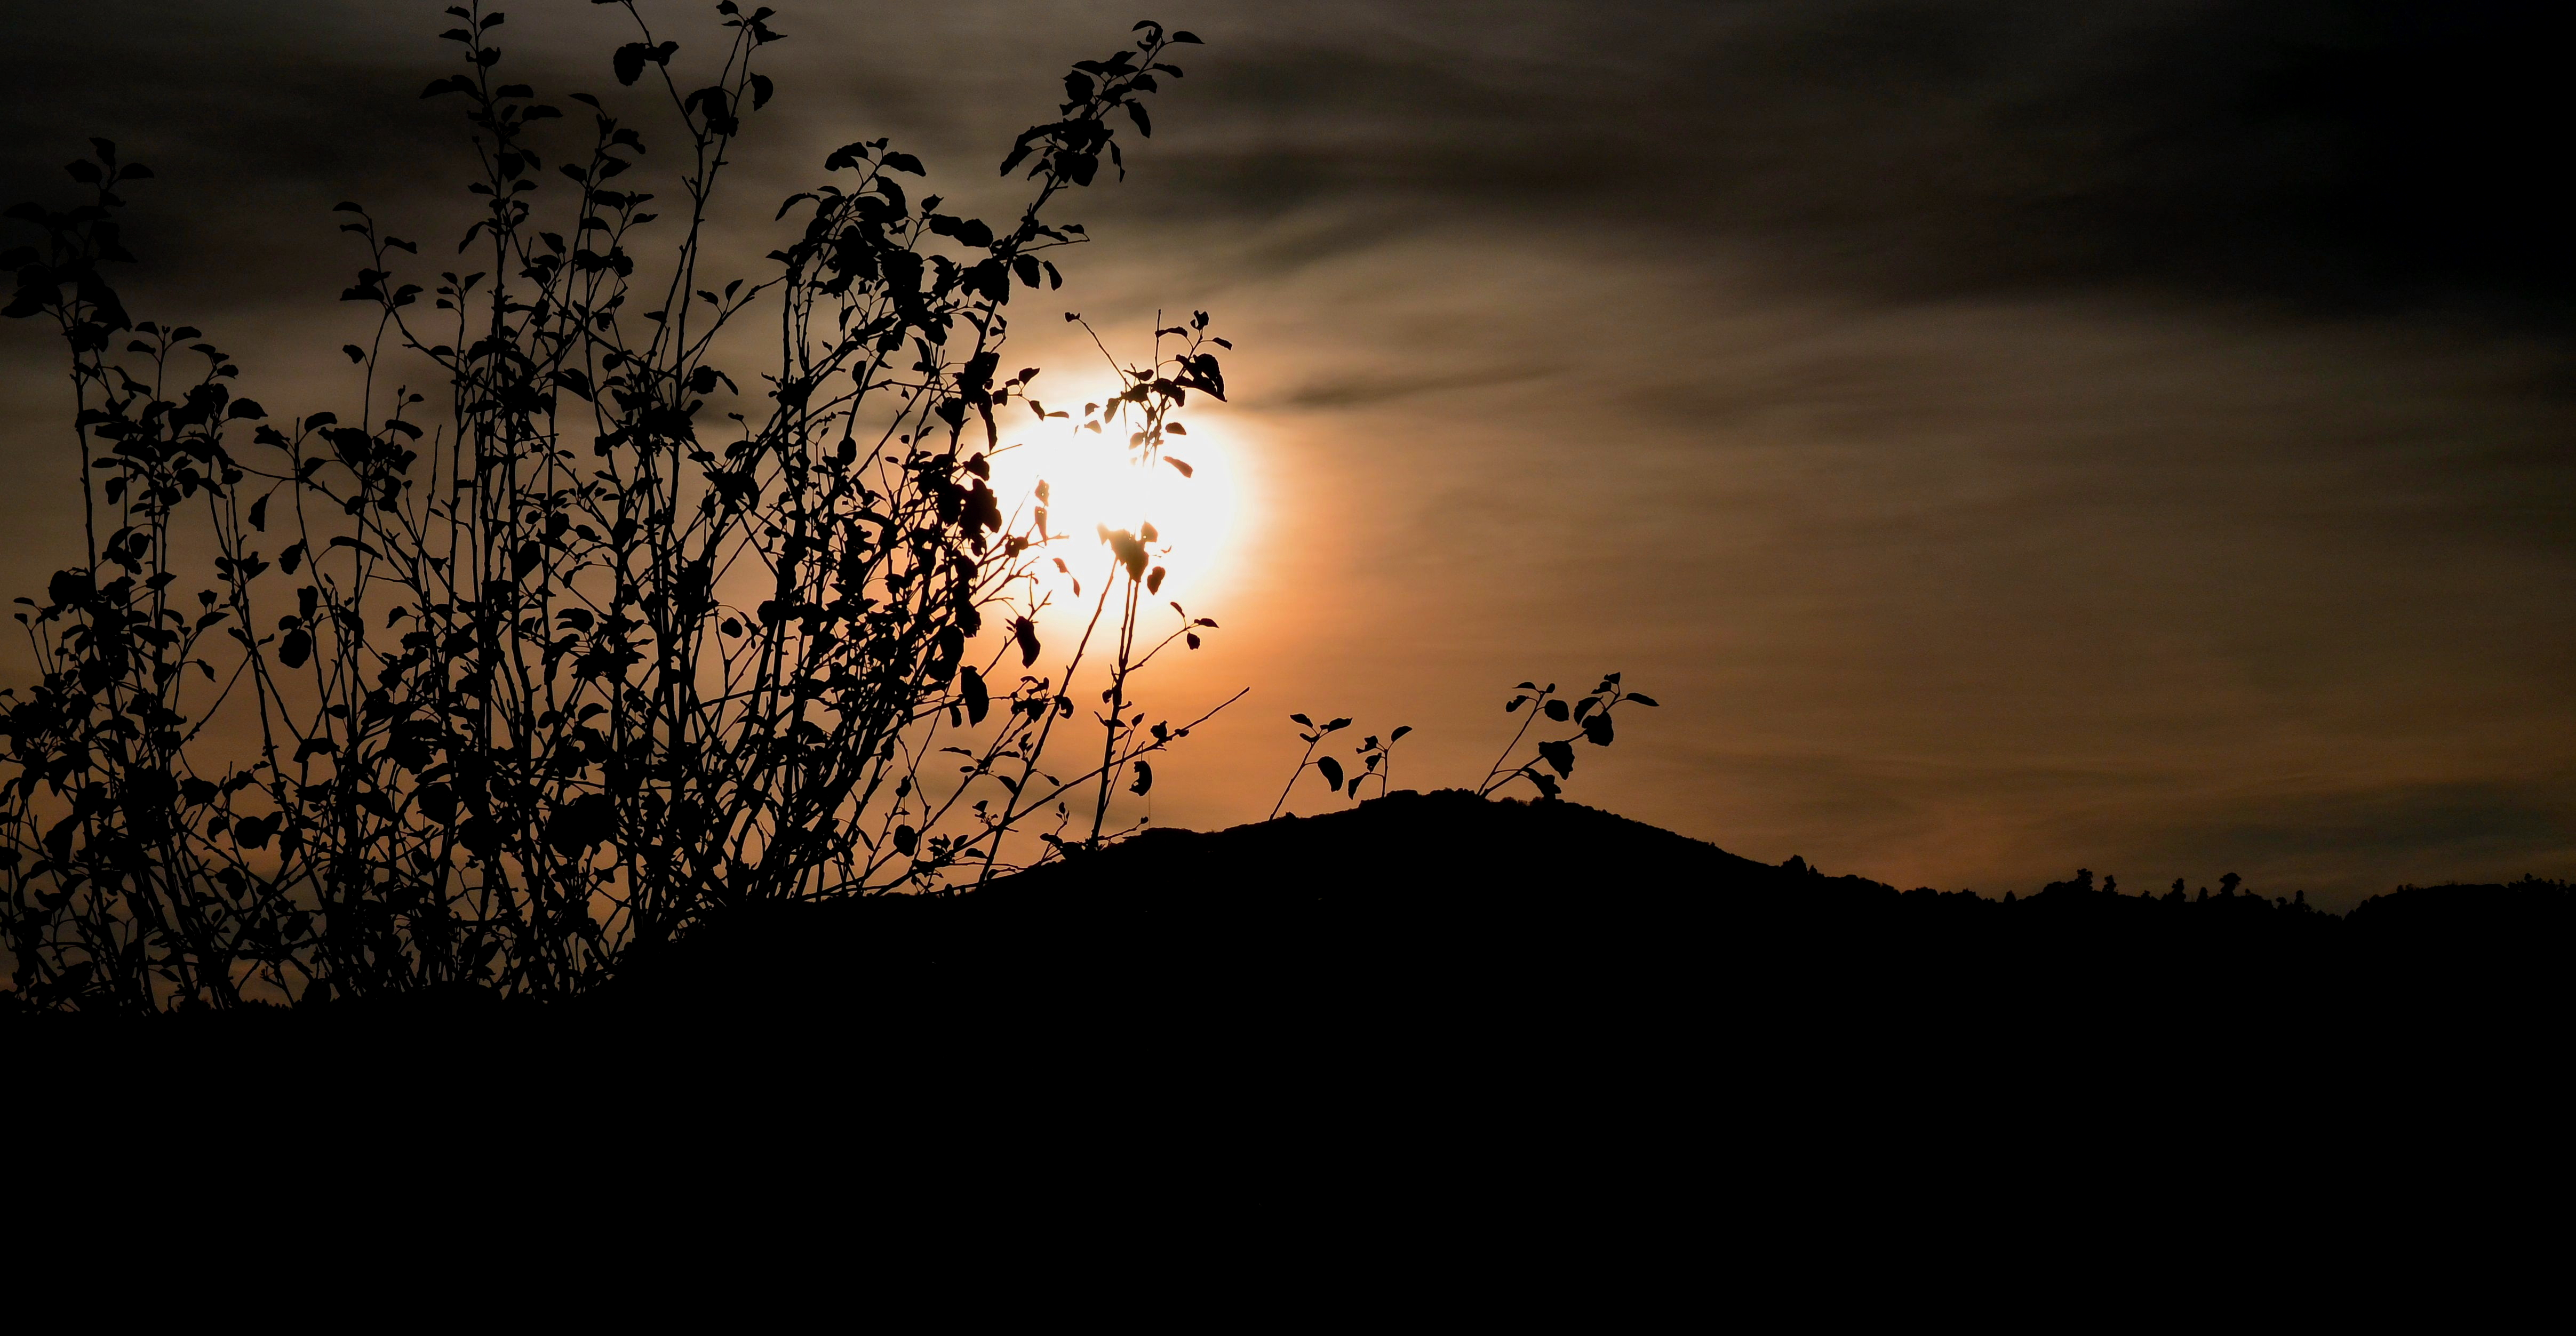
landscape, nature, light, cloud, sky, sun, sunrise, sunset, night, sunlight, morning, dawn, atmosphere, dusk, evening, darkness, spain, galicia, pontevedra, paisajes, atardecer, bolinas, espana, ggl1, gaby1, gphoto, cotobade, aguasantas, nikond5100, atmospheric phenomenon